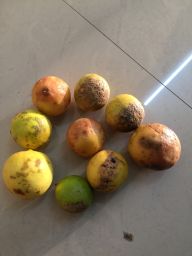
Fruit: Lime
Quality: Bad